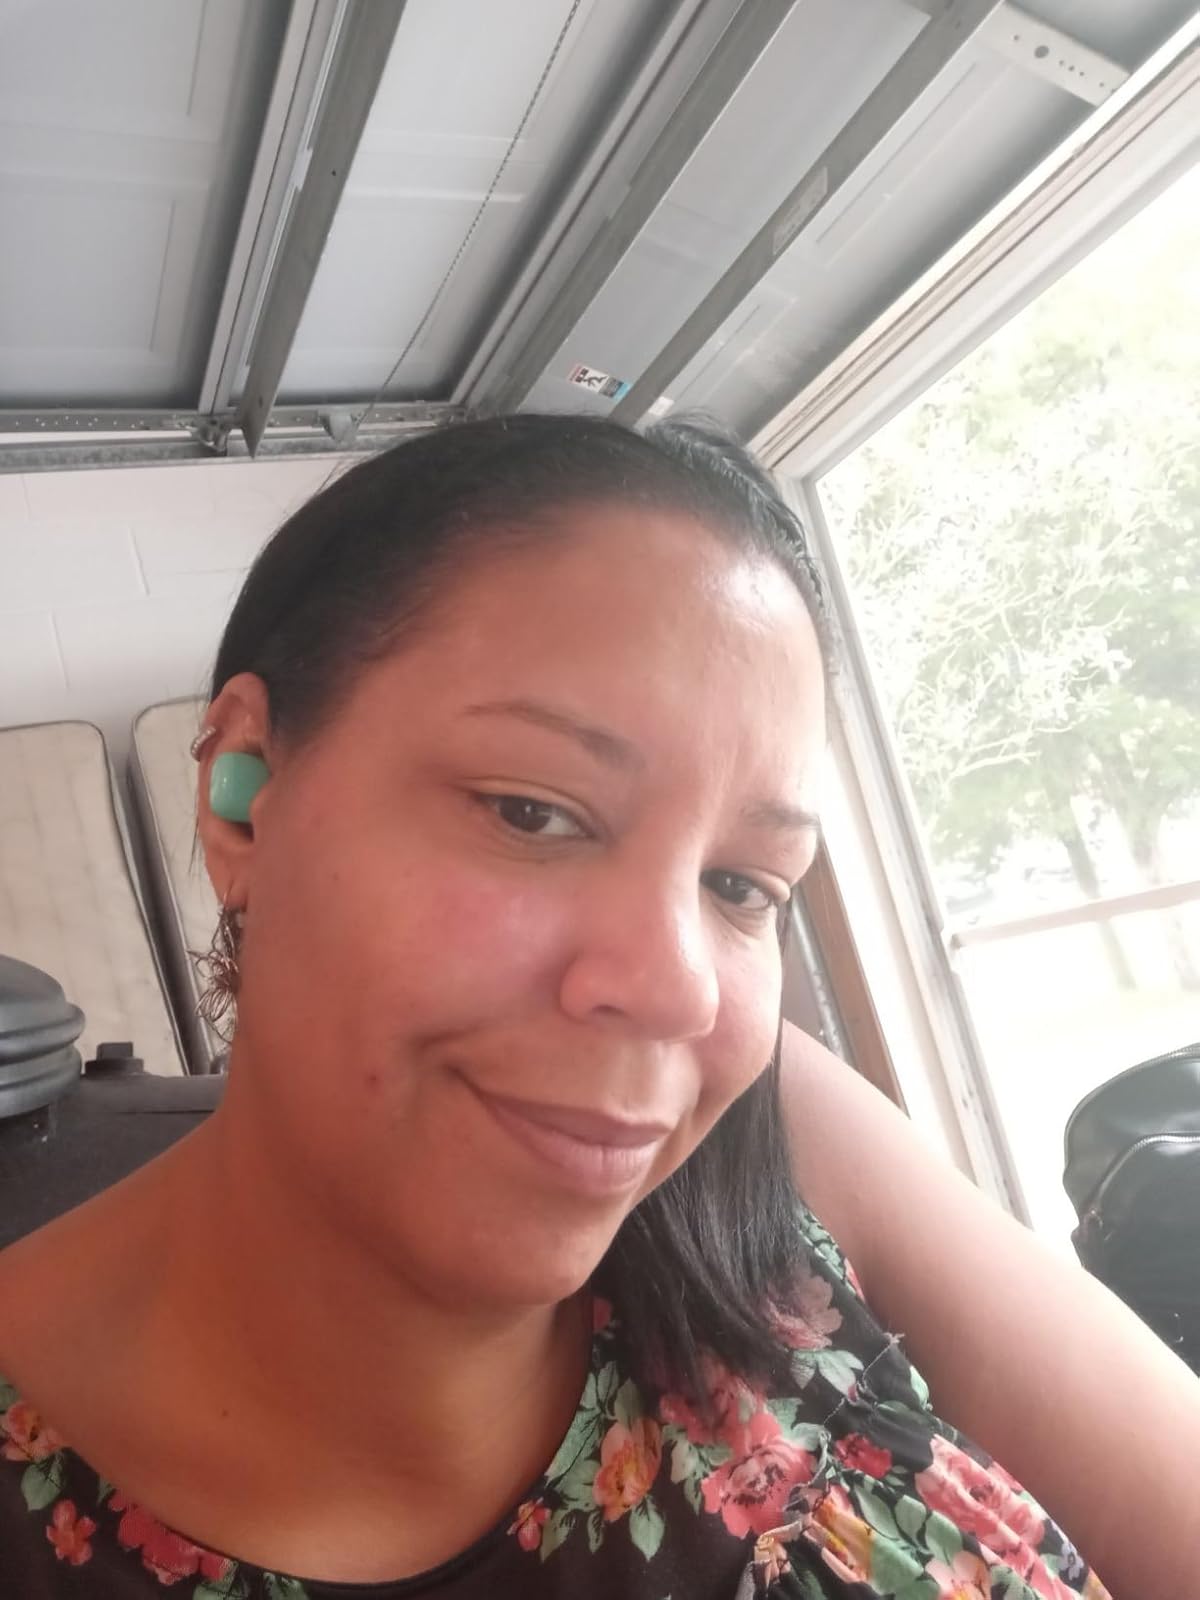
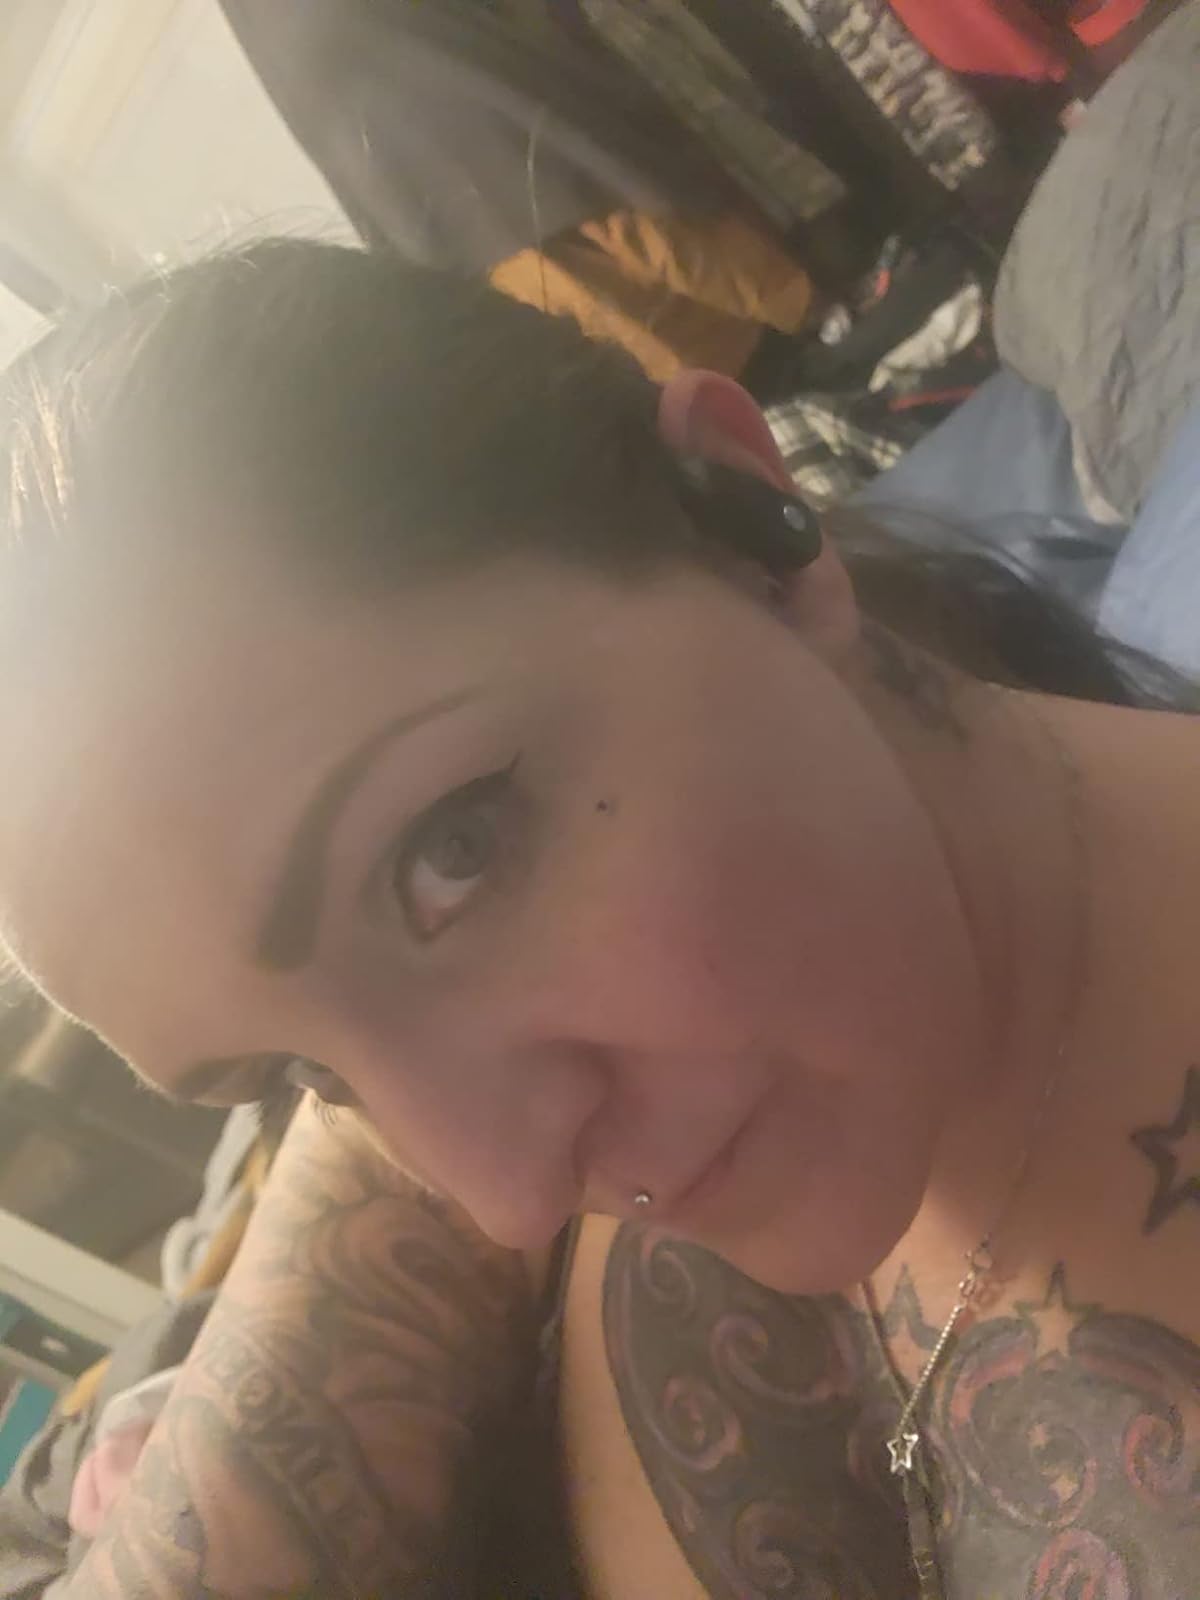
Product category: earbuds
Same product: no